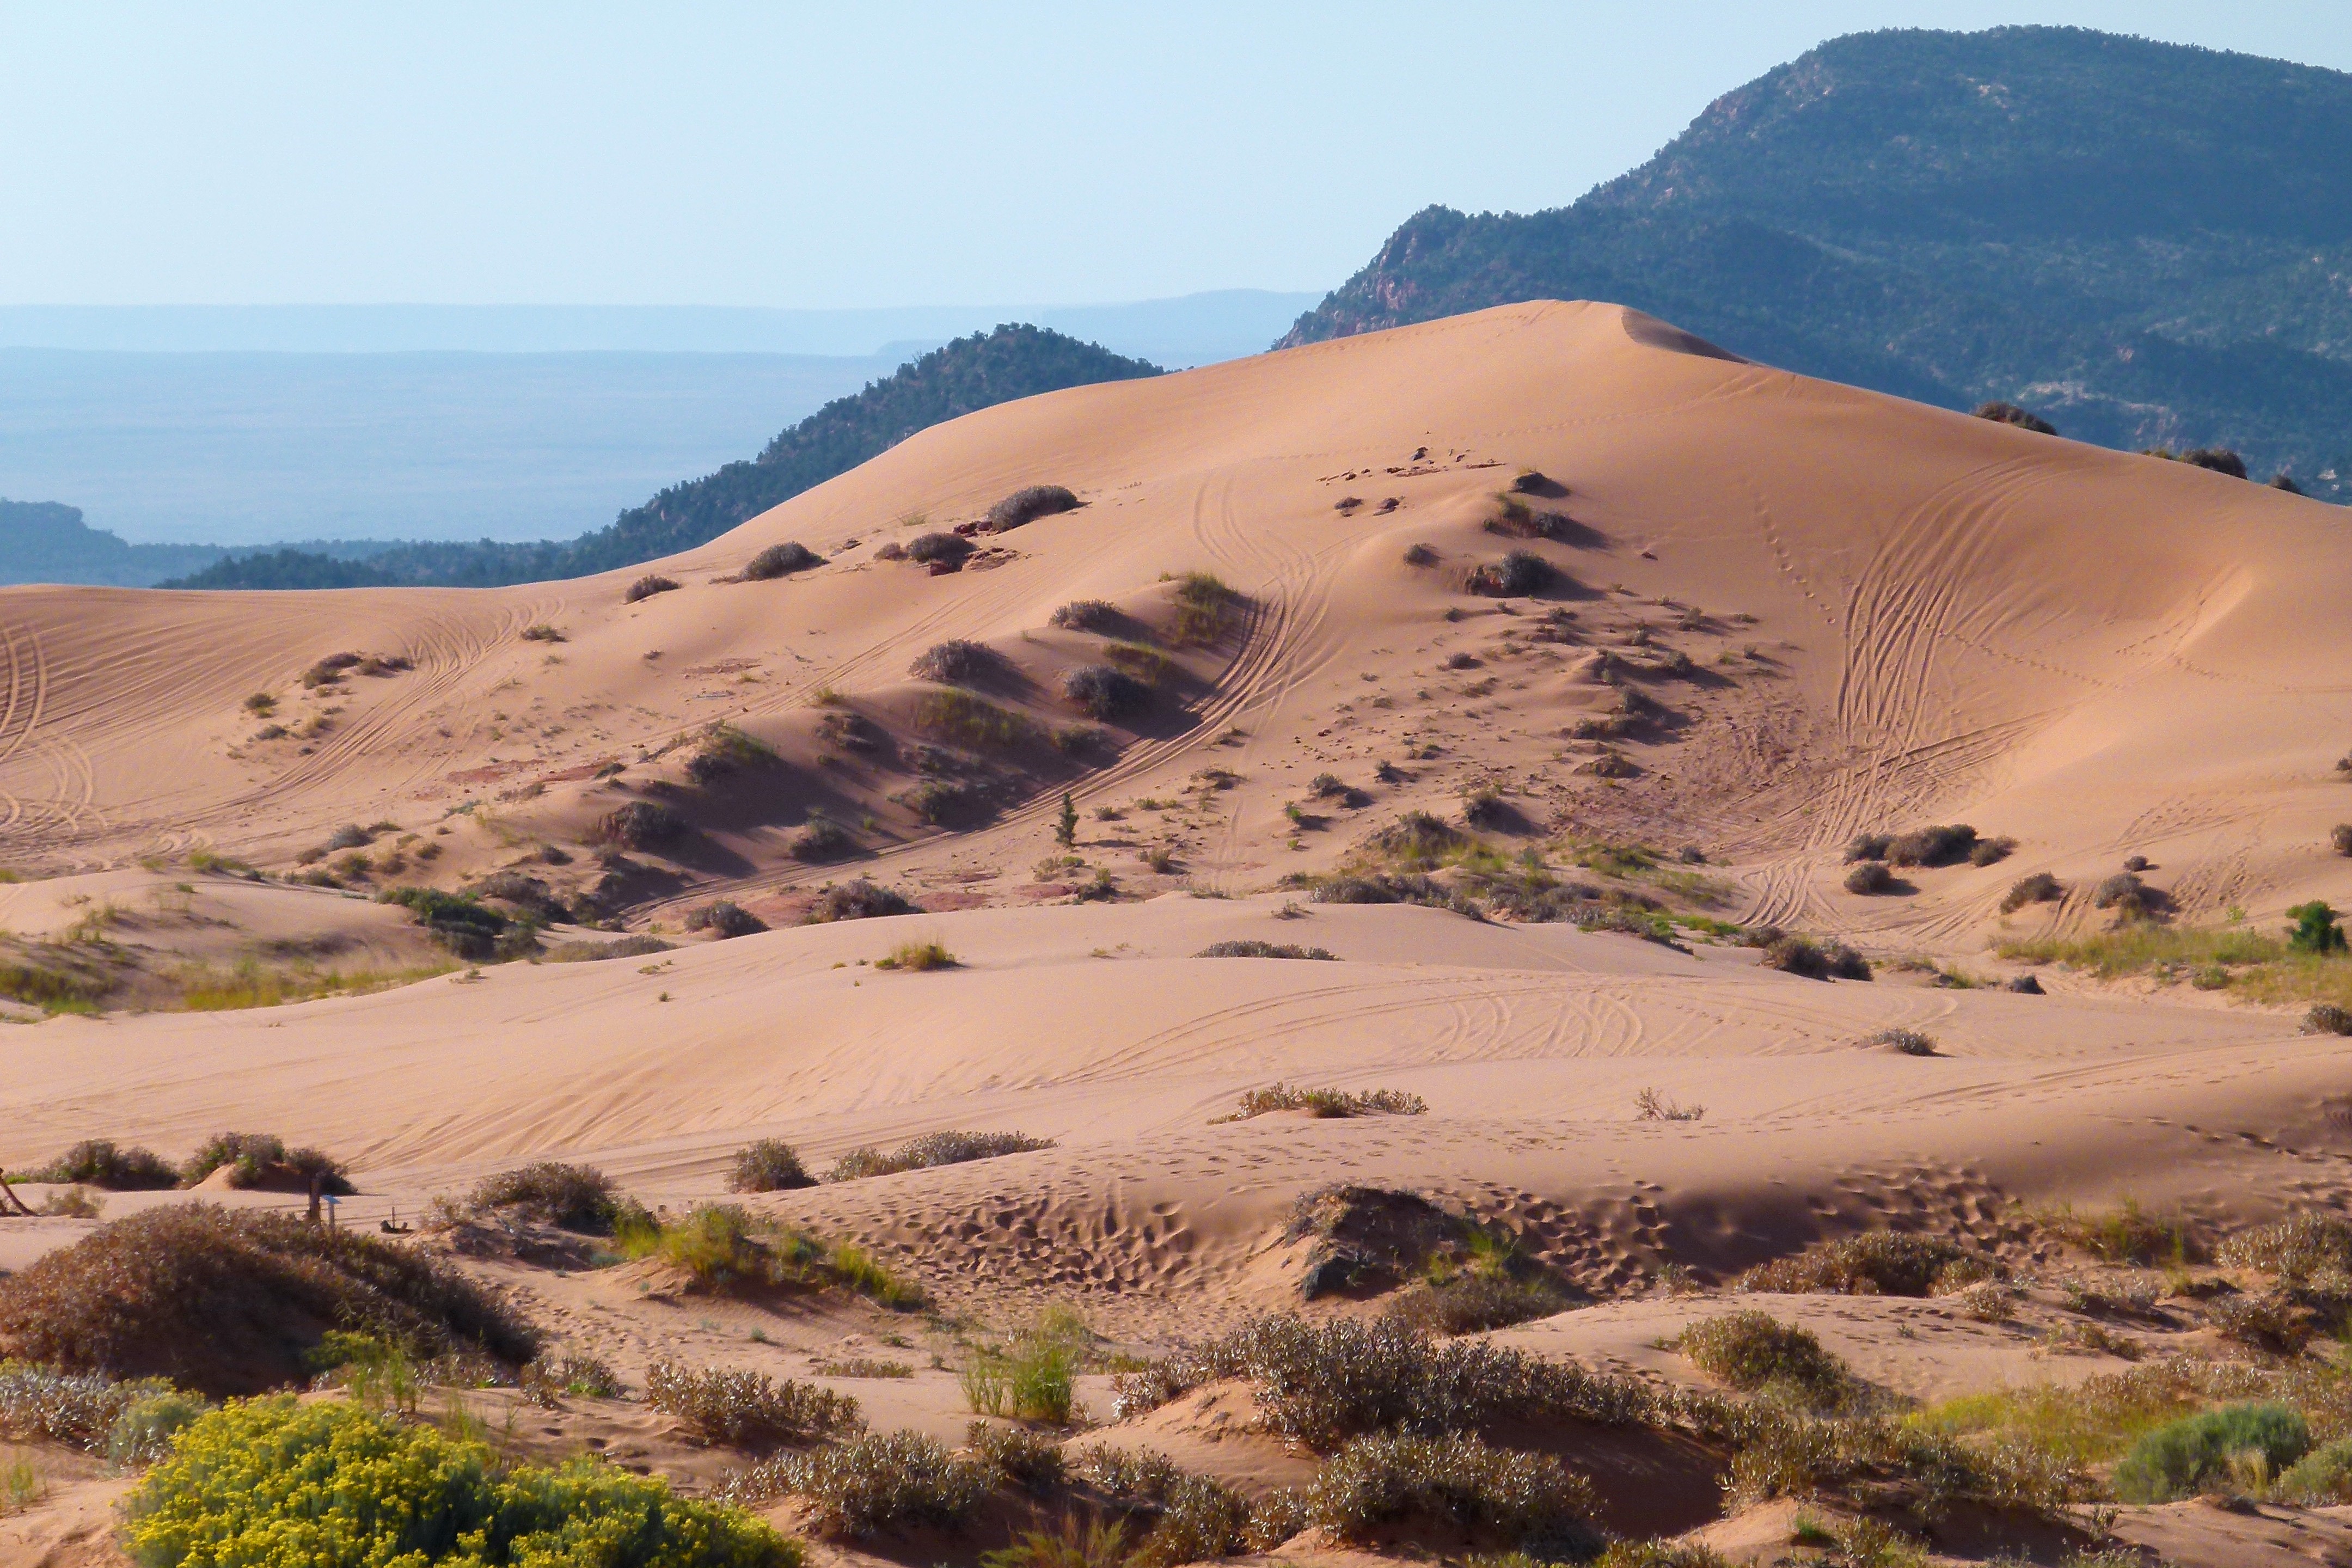
landscape, nature, sand, desert, dune, dry, scenery, usa, soil, plain, grassland, utah, hot, plateau, tourist attraction, habitat, ecosystem, wadi, steppe, landform, erg, dune ridge, natural environment, geographical feature, aeolian landform, southwest usa, pink sand dunes